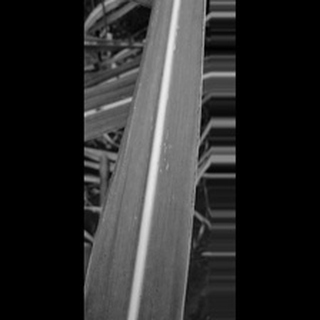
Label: sugarcane_yellow_leaf_disease